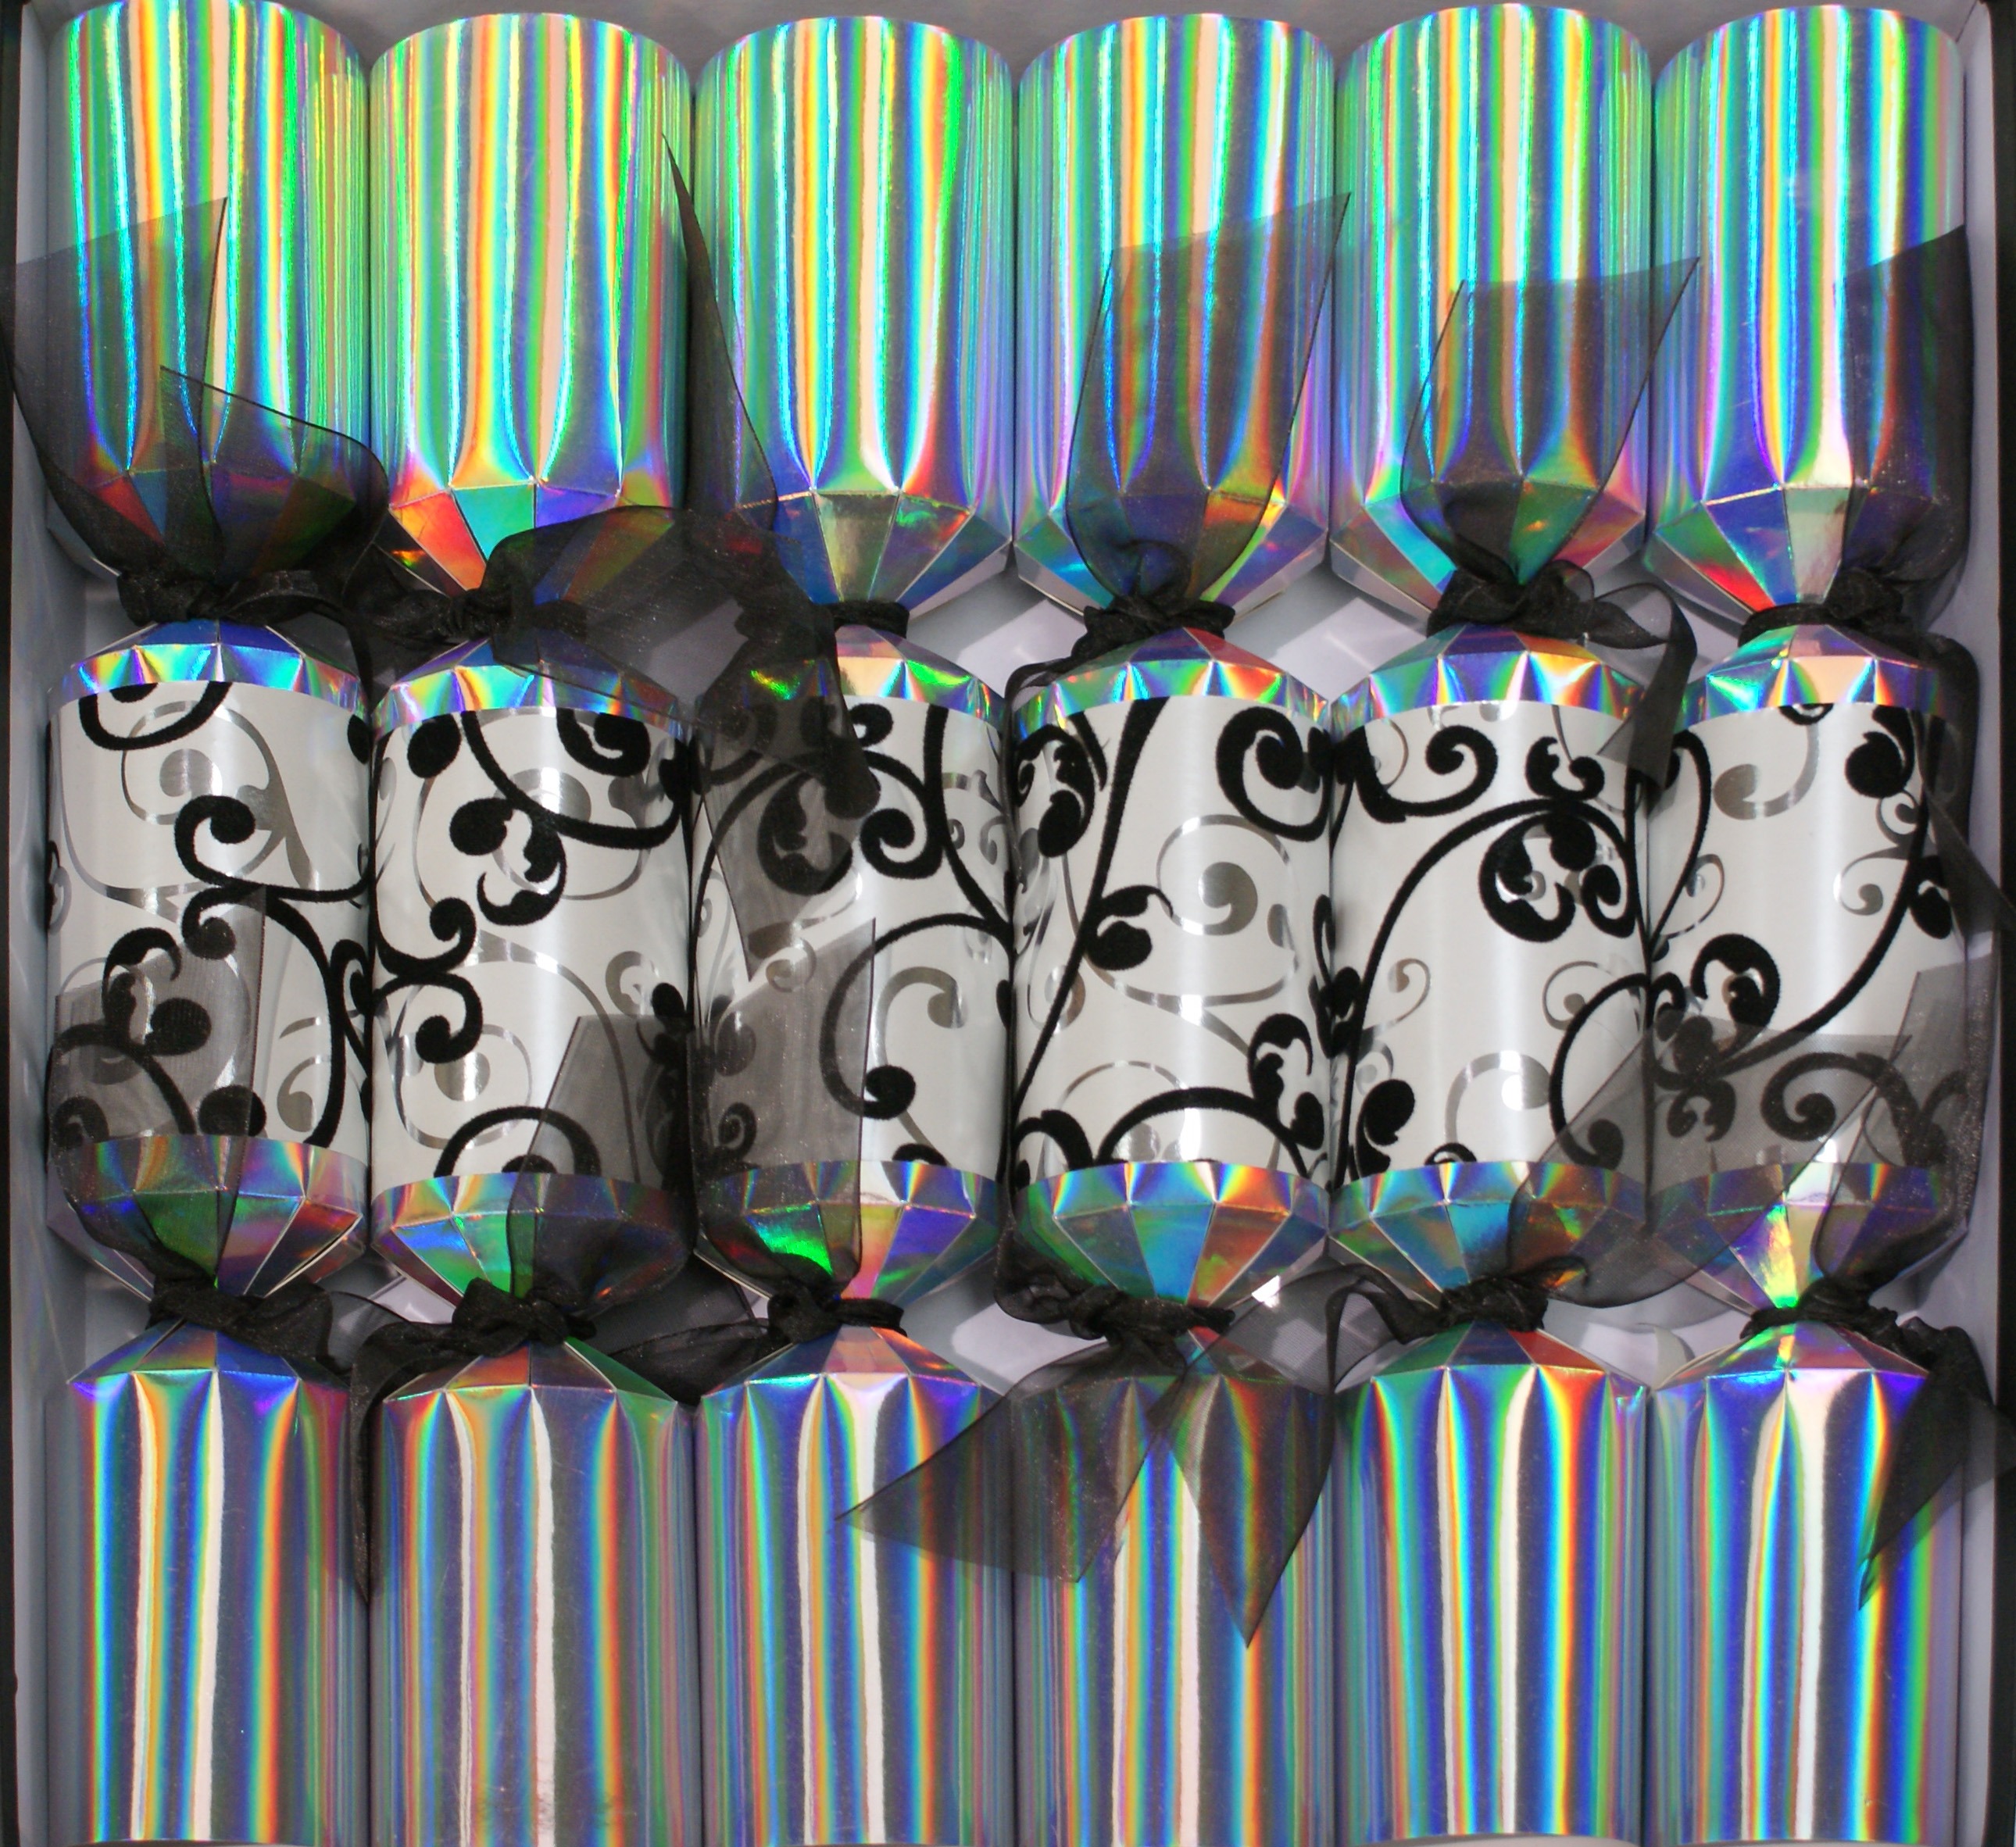
celebration, christmas, festive, christmas decoration, font, art, crackers, silver, party, christmas ball, xmas